Sammy Davis Jr.

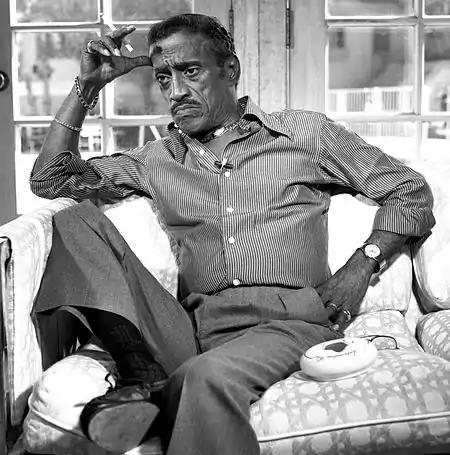
Davis at home in 1986

In 1964, Davis was starring in "Golden Boy" at night and shooting his own New York-based afternoon talk show during the day. When he could get a day off from the theater, he recorded songs in the studio, performed at charity events in Chicago, Miami, or Las Vegas, or appeared on television variety specials in Los Angeles. Davis felt he was cheating his family of his company, but he said he was incapable of standing still.